Mellin's Food

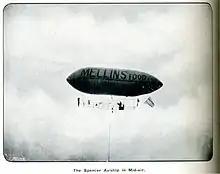
The "Mellin's Airship" being flown by Stanley Spencer in 1902

In 1902, the Mellin Food Company sponsored the construction of the United Kingdom's first airship by Stanley Spencer. The completed airship carried an advertisement for Mellin's Food on its envelope. On 22 September 1902, Spencer flew the "Mellin's Airship" (officially named "Airship No 1") across London from Crystal Palace to Harrow.